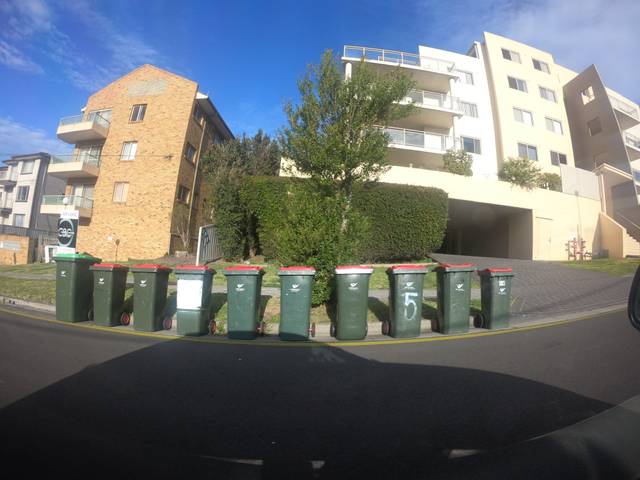
Region: Australia
Coordinates: -34.423, 150.883